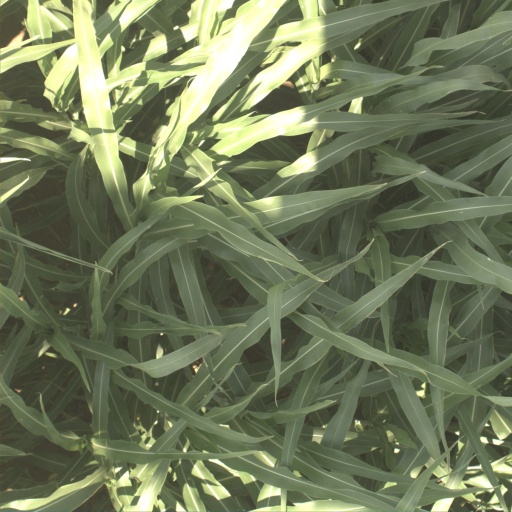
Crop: sorghum